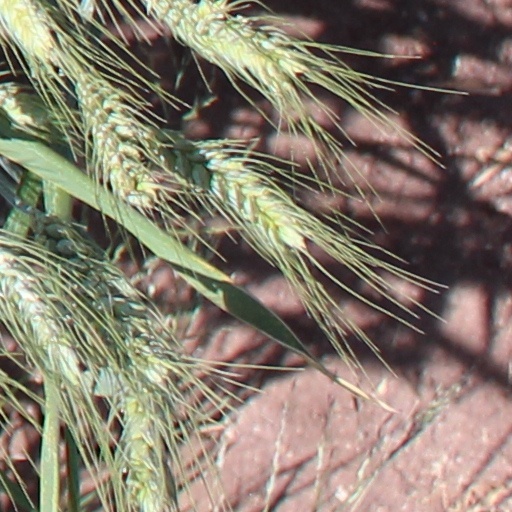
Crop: wheat